Karen Toles

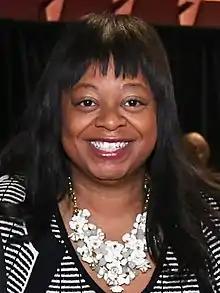

Karen Renee Toles is an American Democratic politician from Maryland. Following the resignation of State Delegate Dereck E. Davis to serve as the Treasurer of Maryland, Governor Larry Hogan appointed her to serve the remainder of his term. Since 2022, she has served in the Maryland House of Delegates, representing district 25, based in Prince George's County.